Pierce County, Wisconsin

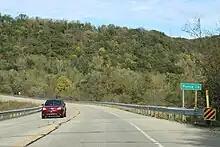
The sign for Pierce County on WIS35

Originally a swing county, Pierce joined the Democratic column beginning in 1988. In 2012, Republican Mitt Romney won the county by a narrow 162-vote plurality, and it has trended more Republican ever since. In 2024, Donald Trump's performance was the strongest for a Republican in the county since Dwight Eisenhower in 1956.